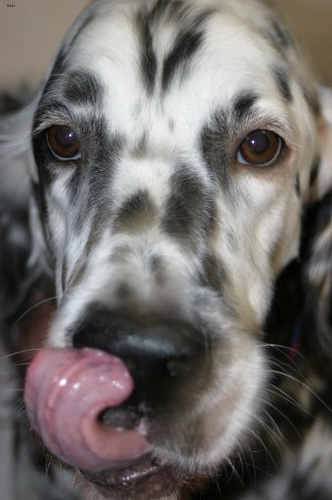
Animal: dog
Breed: english_setter